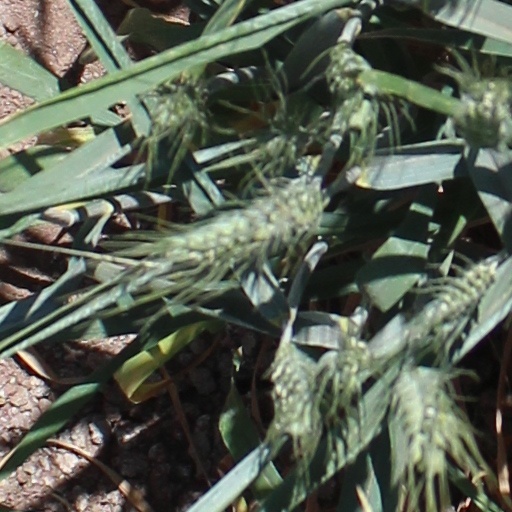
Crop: wheat